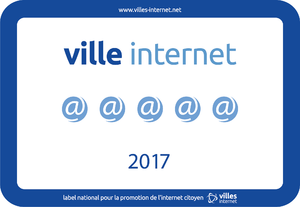
Panneau du label Territoires, villes et villages Internet indiquant 5 @ pour une ville en 2017.
Le Label Ville Internet est remis chaque année aux collectivités qui inscrivent une politique Internet et numérique dans leur mission de service public. Ce label permet à la collectivité locale d'évaluer, de montrer et de faire reconnaître la mise en œuvre d’un internet local citoyen à la disposition de tous les habitants.